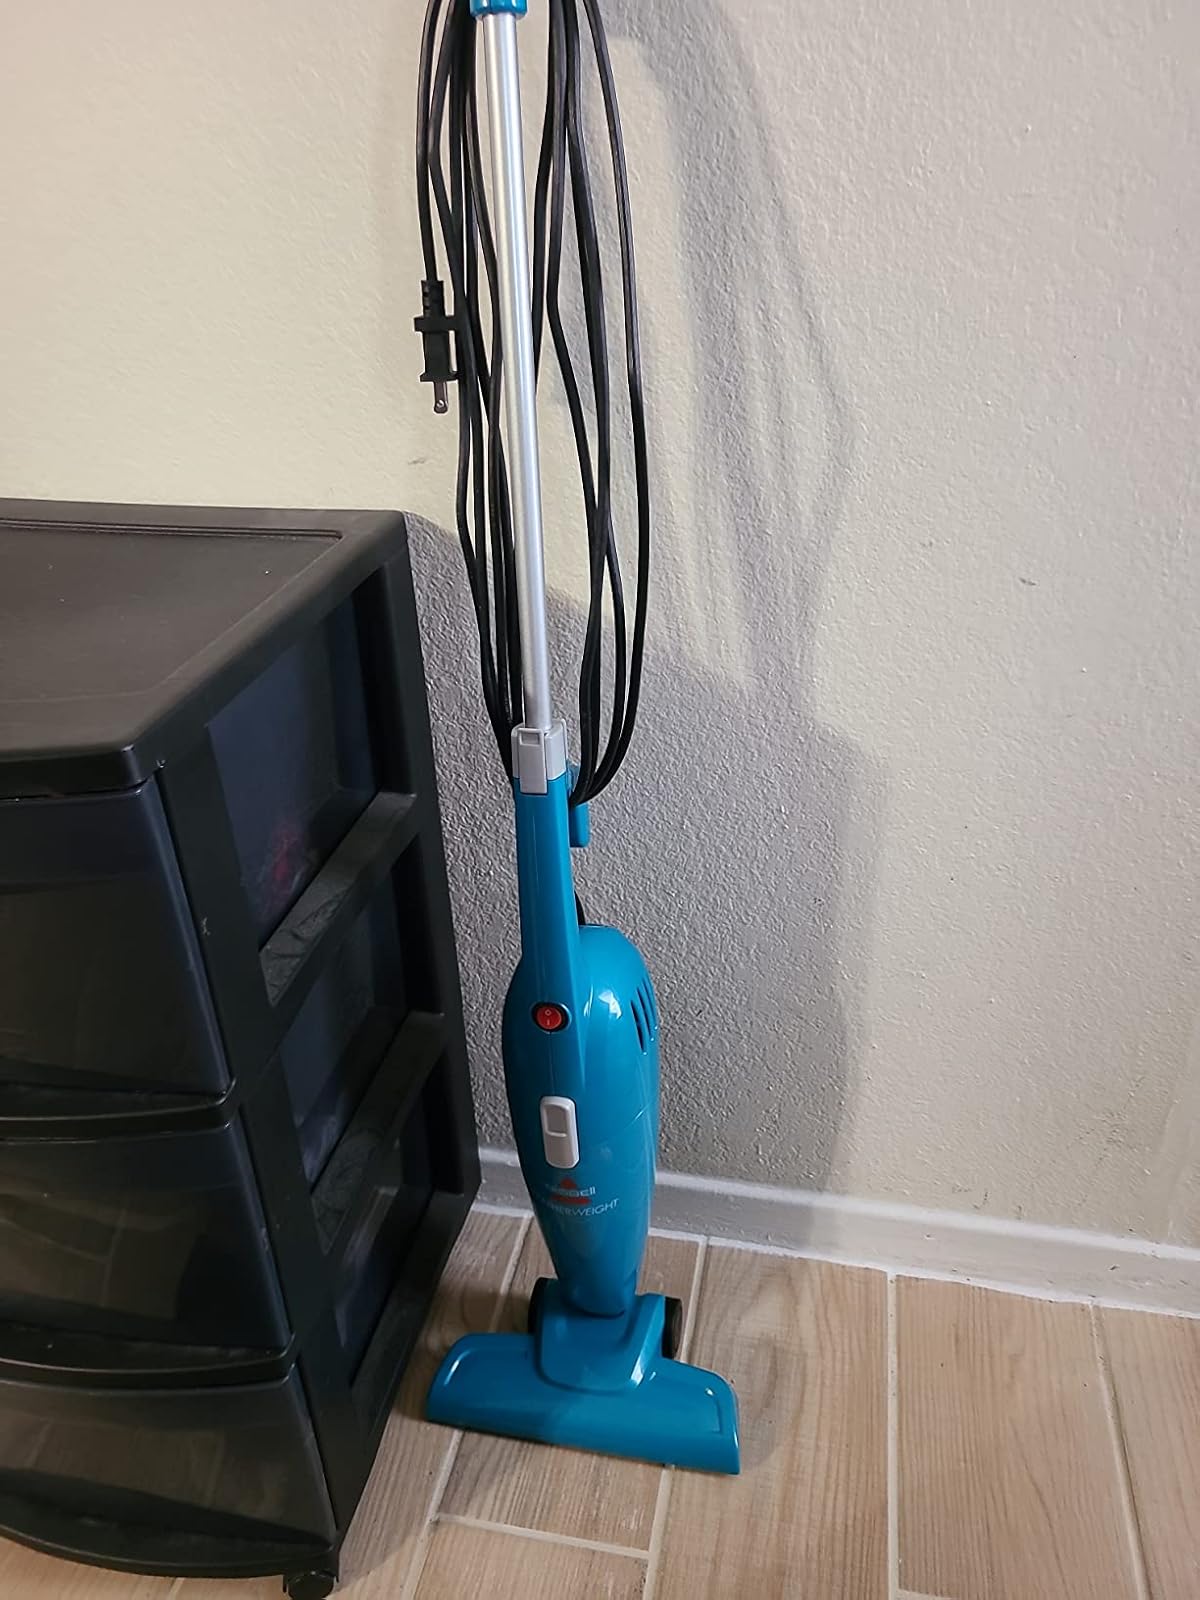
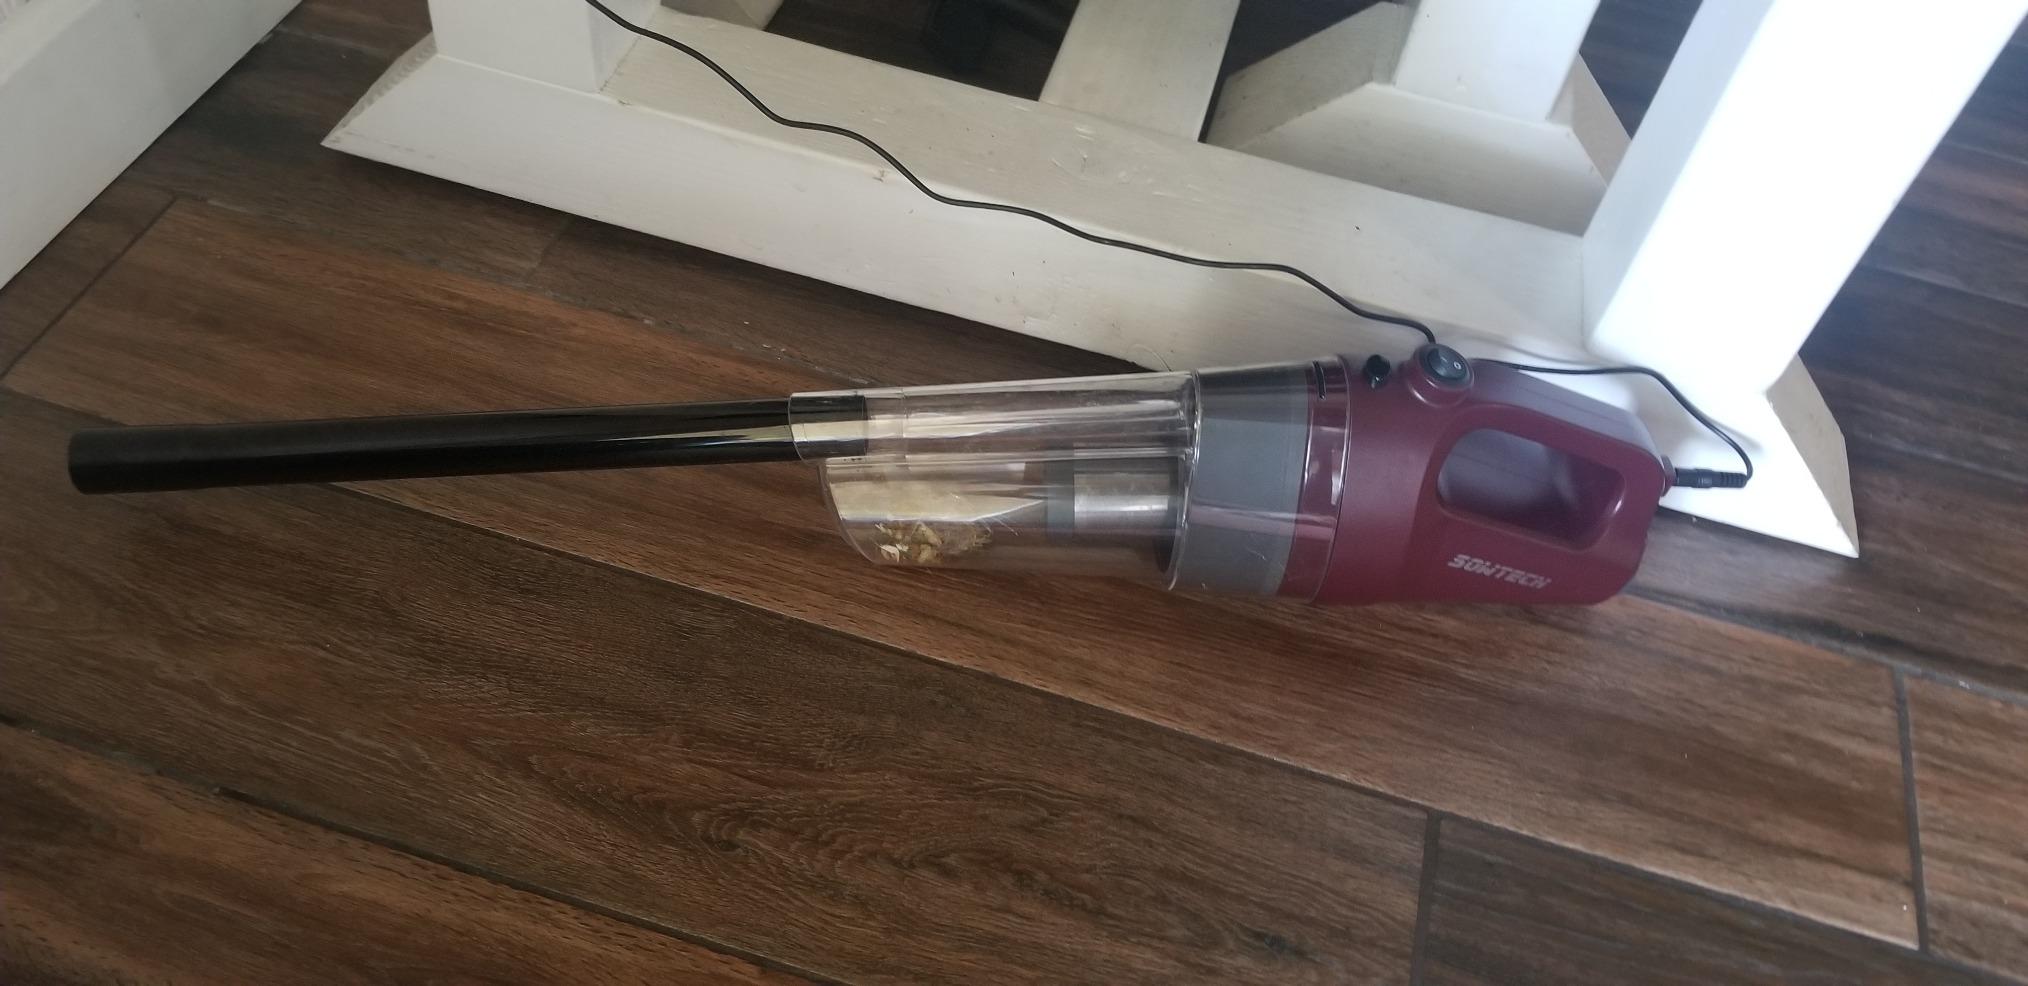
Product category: items_vacuum
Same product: no